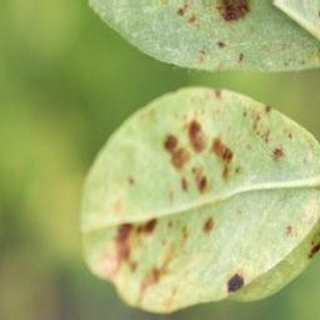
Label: groundnut_rust